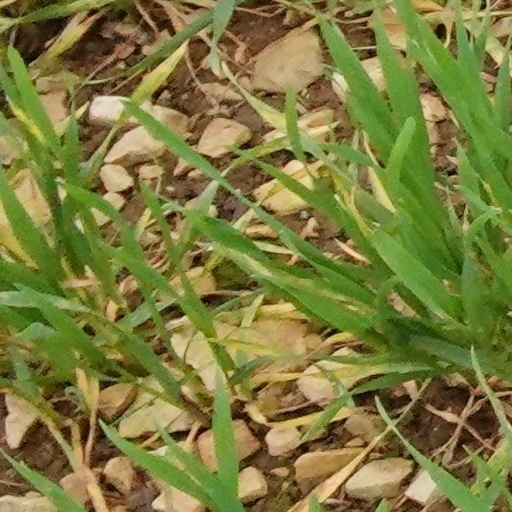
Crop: wheat